Lignocellulosic biomass

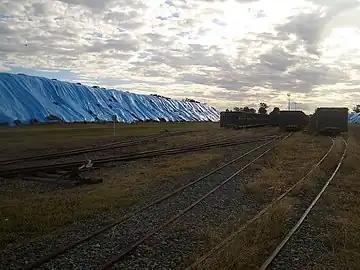
Bagasse, the lignin-rich component of sugarcane, is a form of lignocellulosic biomass. Its combustion helps to power the sugar mill. In this photograph, the bagasse is under the blue plastic. Location:Proserpine, Queensland.

Lignocellulose refers to plant dry matter (biomass), so called lignocellulosic biomass. It is the most abundantly available raw material on the Earth for the production of biofuels. It is composed of two kinds of carbohydrate polymers, cellulose and hemicellulose, and an aromatic-rich polymer called lignin. Any biomass rich in cellulose, hemicelluloses, and lignin are commonly referred to as lignocellulosic biomass. Each component has a distinct chemical behavior. Being a composite of three very different components makes the processing of lignocellulose challenging. The evolved resistance to degradation or even separation is referred to as recalcitrance. Overcoming this recalcitrance to produce useful, high value products requires a combination of heat, chemicals, enzymes, and microorganisms. These carbohydrate-containing polymers contain different sugar monomers (six and five carbon sugars) and they are covalently bound to lignin.